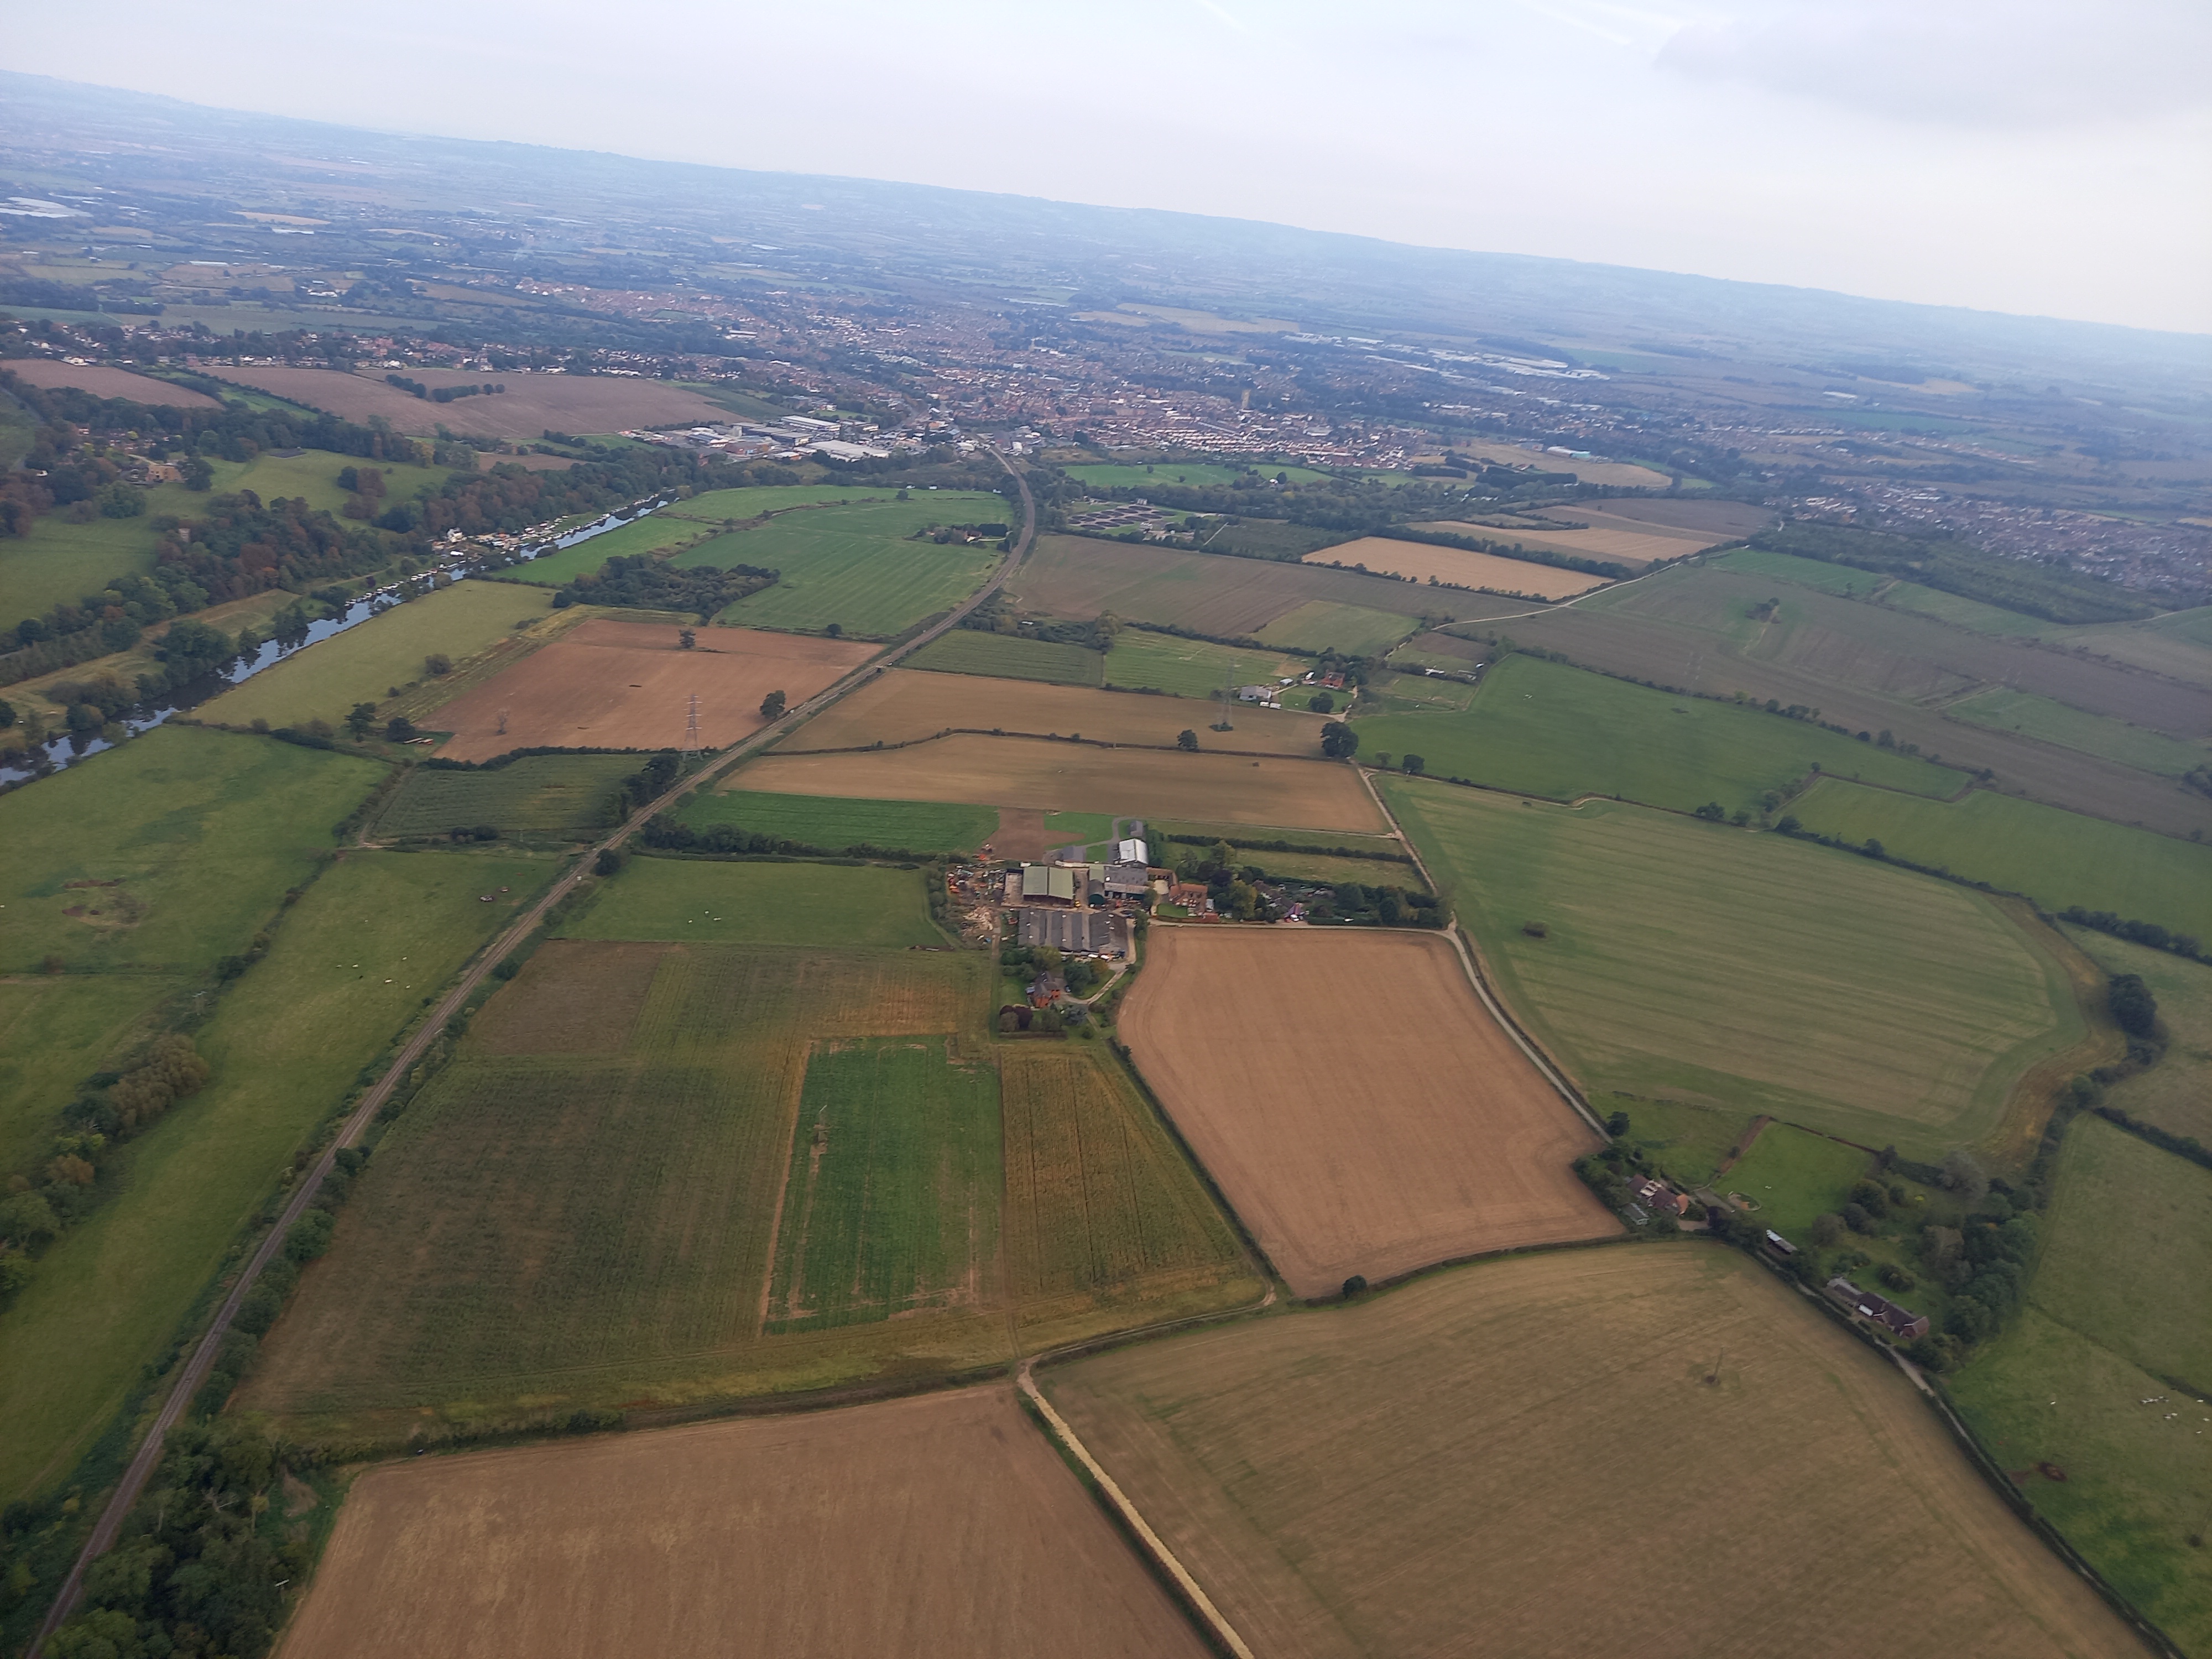
worcestershire, aerial view, balloon view, sky, land lot, cloud, natural landscape, tree, air travel, grassland, plain, landscape, horizon, urban design, hill, field, bird's eye view, city, grass, hinterland, suburb, cumulus, aerial photography, pasture, plantation, prairie